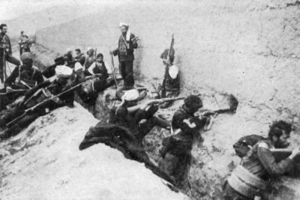
La défense de Van est une insurrection qui s'est déroulée en 1915, au cours de la campagne du Caucase, face aux massacres de l'Empire ottoman contre la population arménienne dans le vilayet de Van. Plusieurs observateurs contemporains et historiens qui suivirent ont affirmé que le gouvernement ottoman avait délibérément incité la résistance armée arménienne en imposant d'épouvantables conditions aux Arméniens, pour justifier le génocide des Arméniens qui commençait dans l'empire. Toutefois, les décisions de déportation et d'extermination ont été prises avant cet épisode.